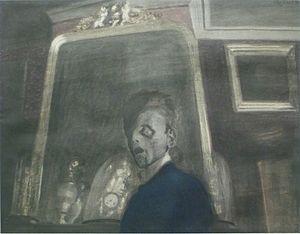
La liste des biens classés de la Communauté flamande de Belgique est une liste de biens culturels mobiliers classés situés Région flamande.